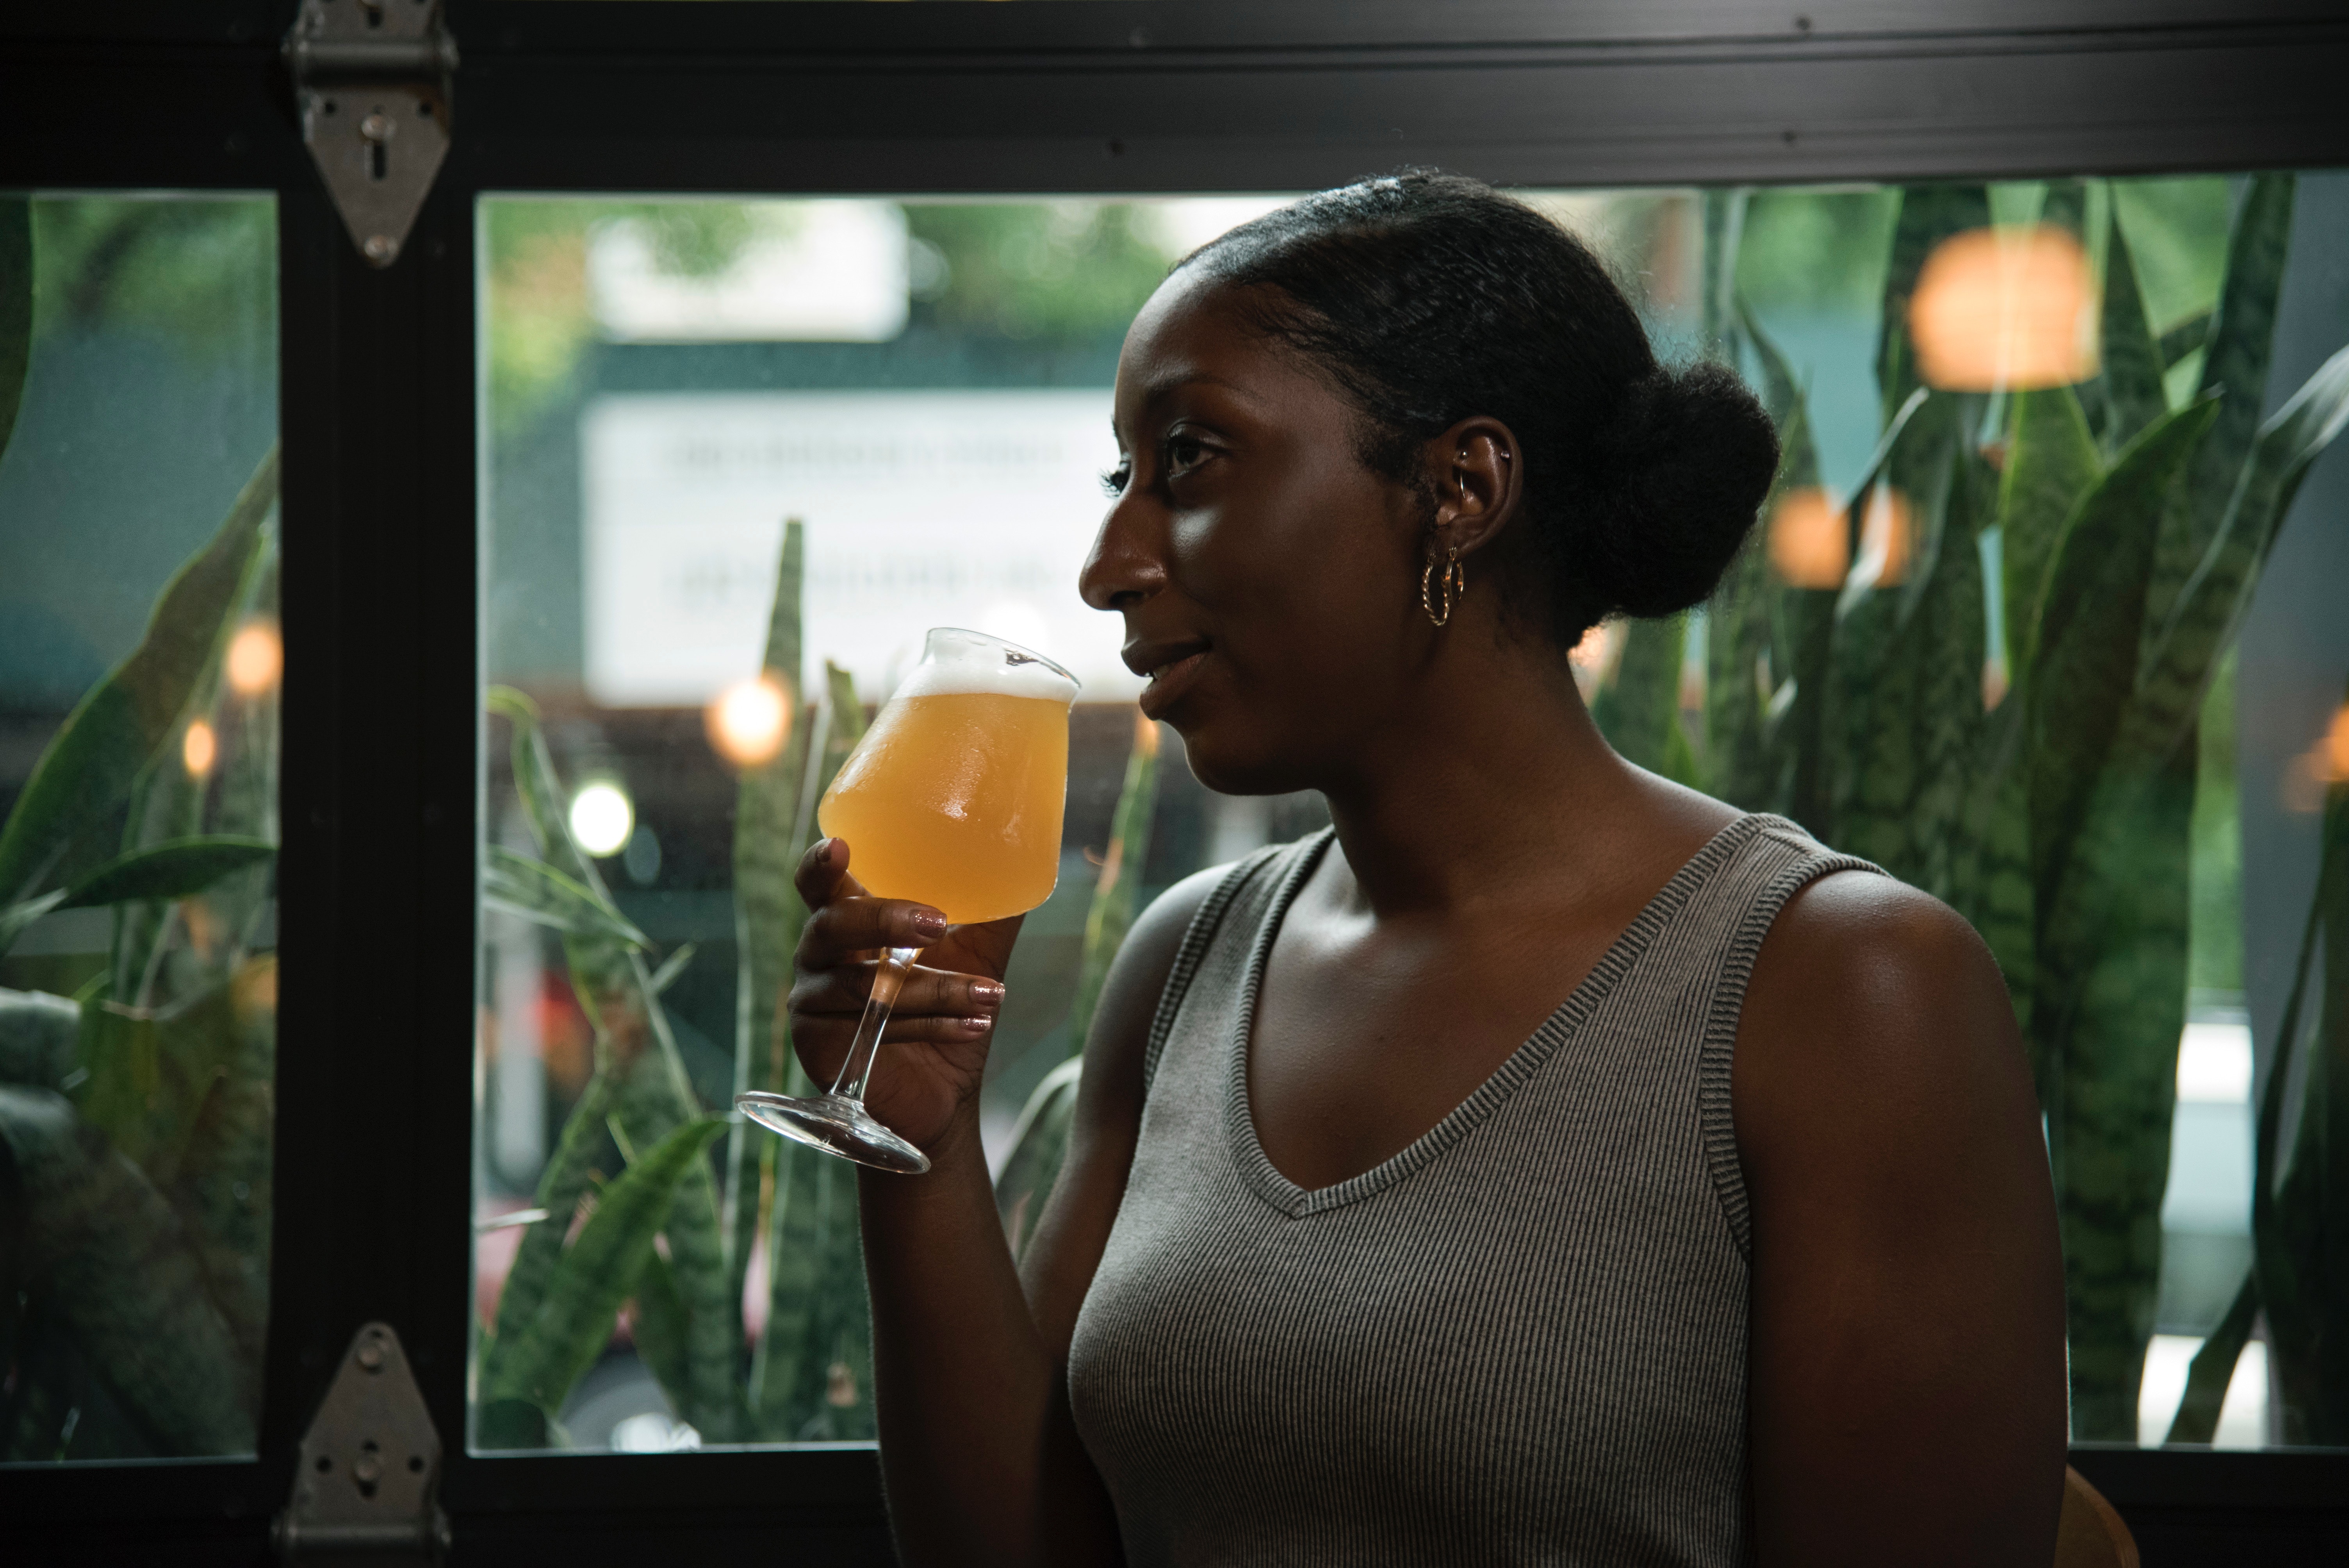
drink, alcohol, distilled beverage, beer, liqueur, glass